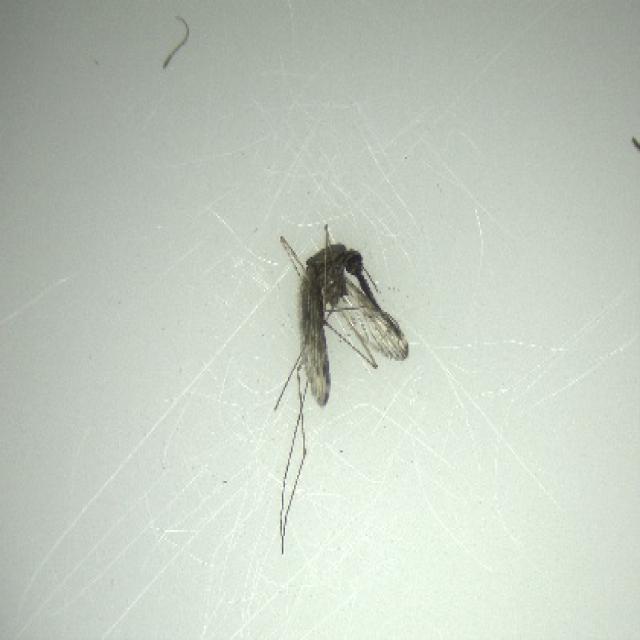
Species: anopheles_sinensis